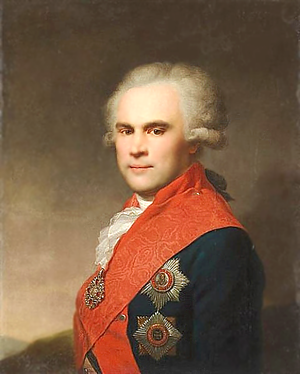
Vassili Stepanovitch Popov, Bazyli Popowski, né en 1743 dans l'oblast de Kazan et mort en 1822 à Saint-Pétersbourg, est le secrétaire privé de la tsarine Catherine II de Russie, le chef d'état-major du prince Grigori Alexandrovitch Potemkine et membre du Conseil d'État de l'empire russe.
Liste chronologique des membres du Conseil d'État de l'Empire russe du 3 mars 1801 au 17 avril 1906.